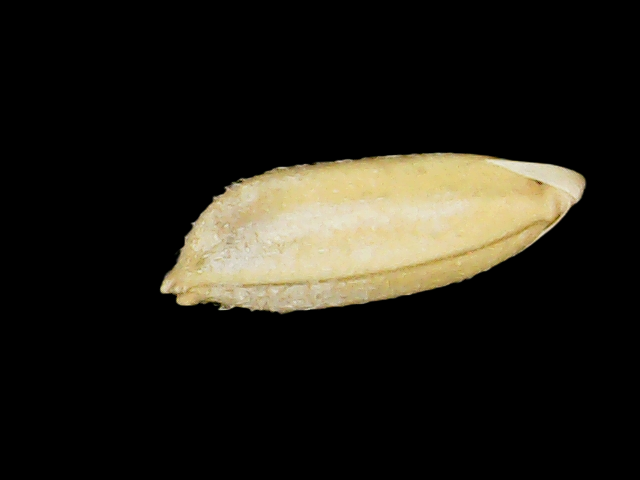
Rice variety: Binadhan10